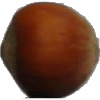
Label: nut_forest